Yakir

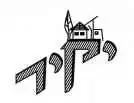
Village emblem

Yakir is an Israeli settlement in the West Bank, southwest of the Palestinian city of Nablus, near Revava and Nofim, on Road 5066, roughly between Barkan and Karnei Shomron. Organised as a community settlement founded in February 1981 on lands that the Israeli government expropriated from the nearby Palestinian village of Deir Istiya, it sits at 420 metres above sea level and is under the jurisdiction of Shomron Regional Council. In , it had a population of .